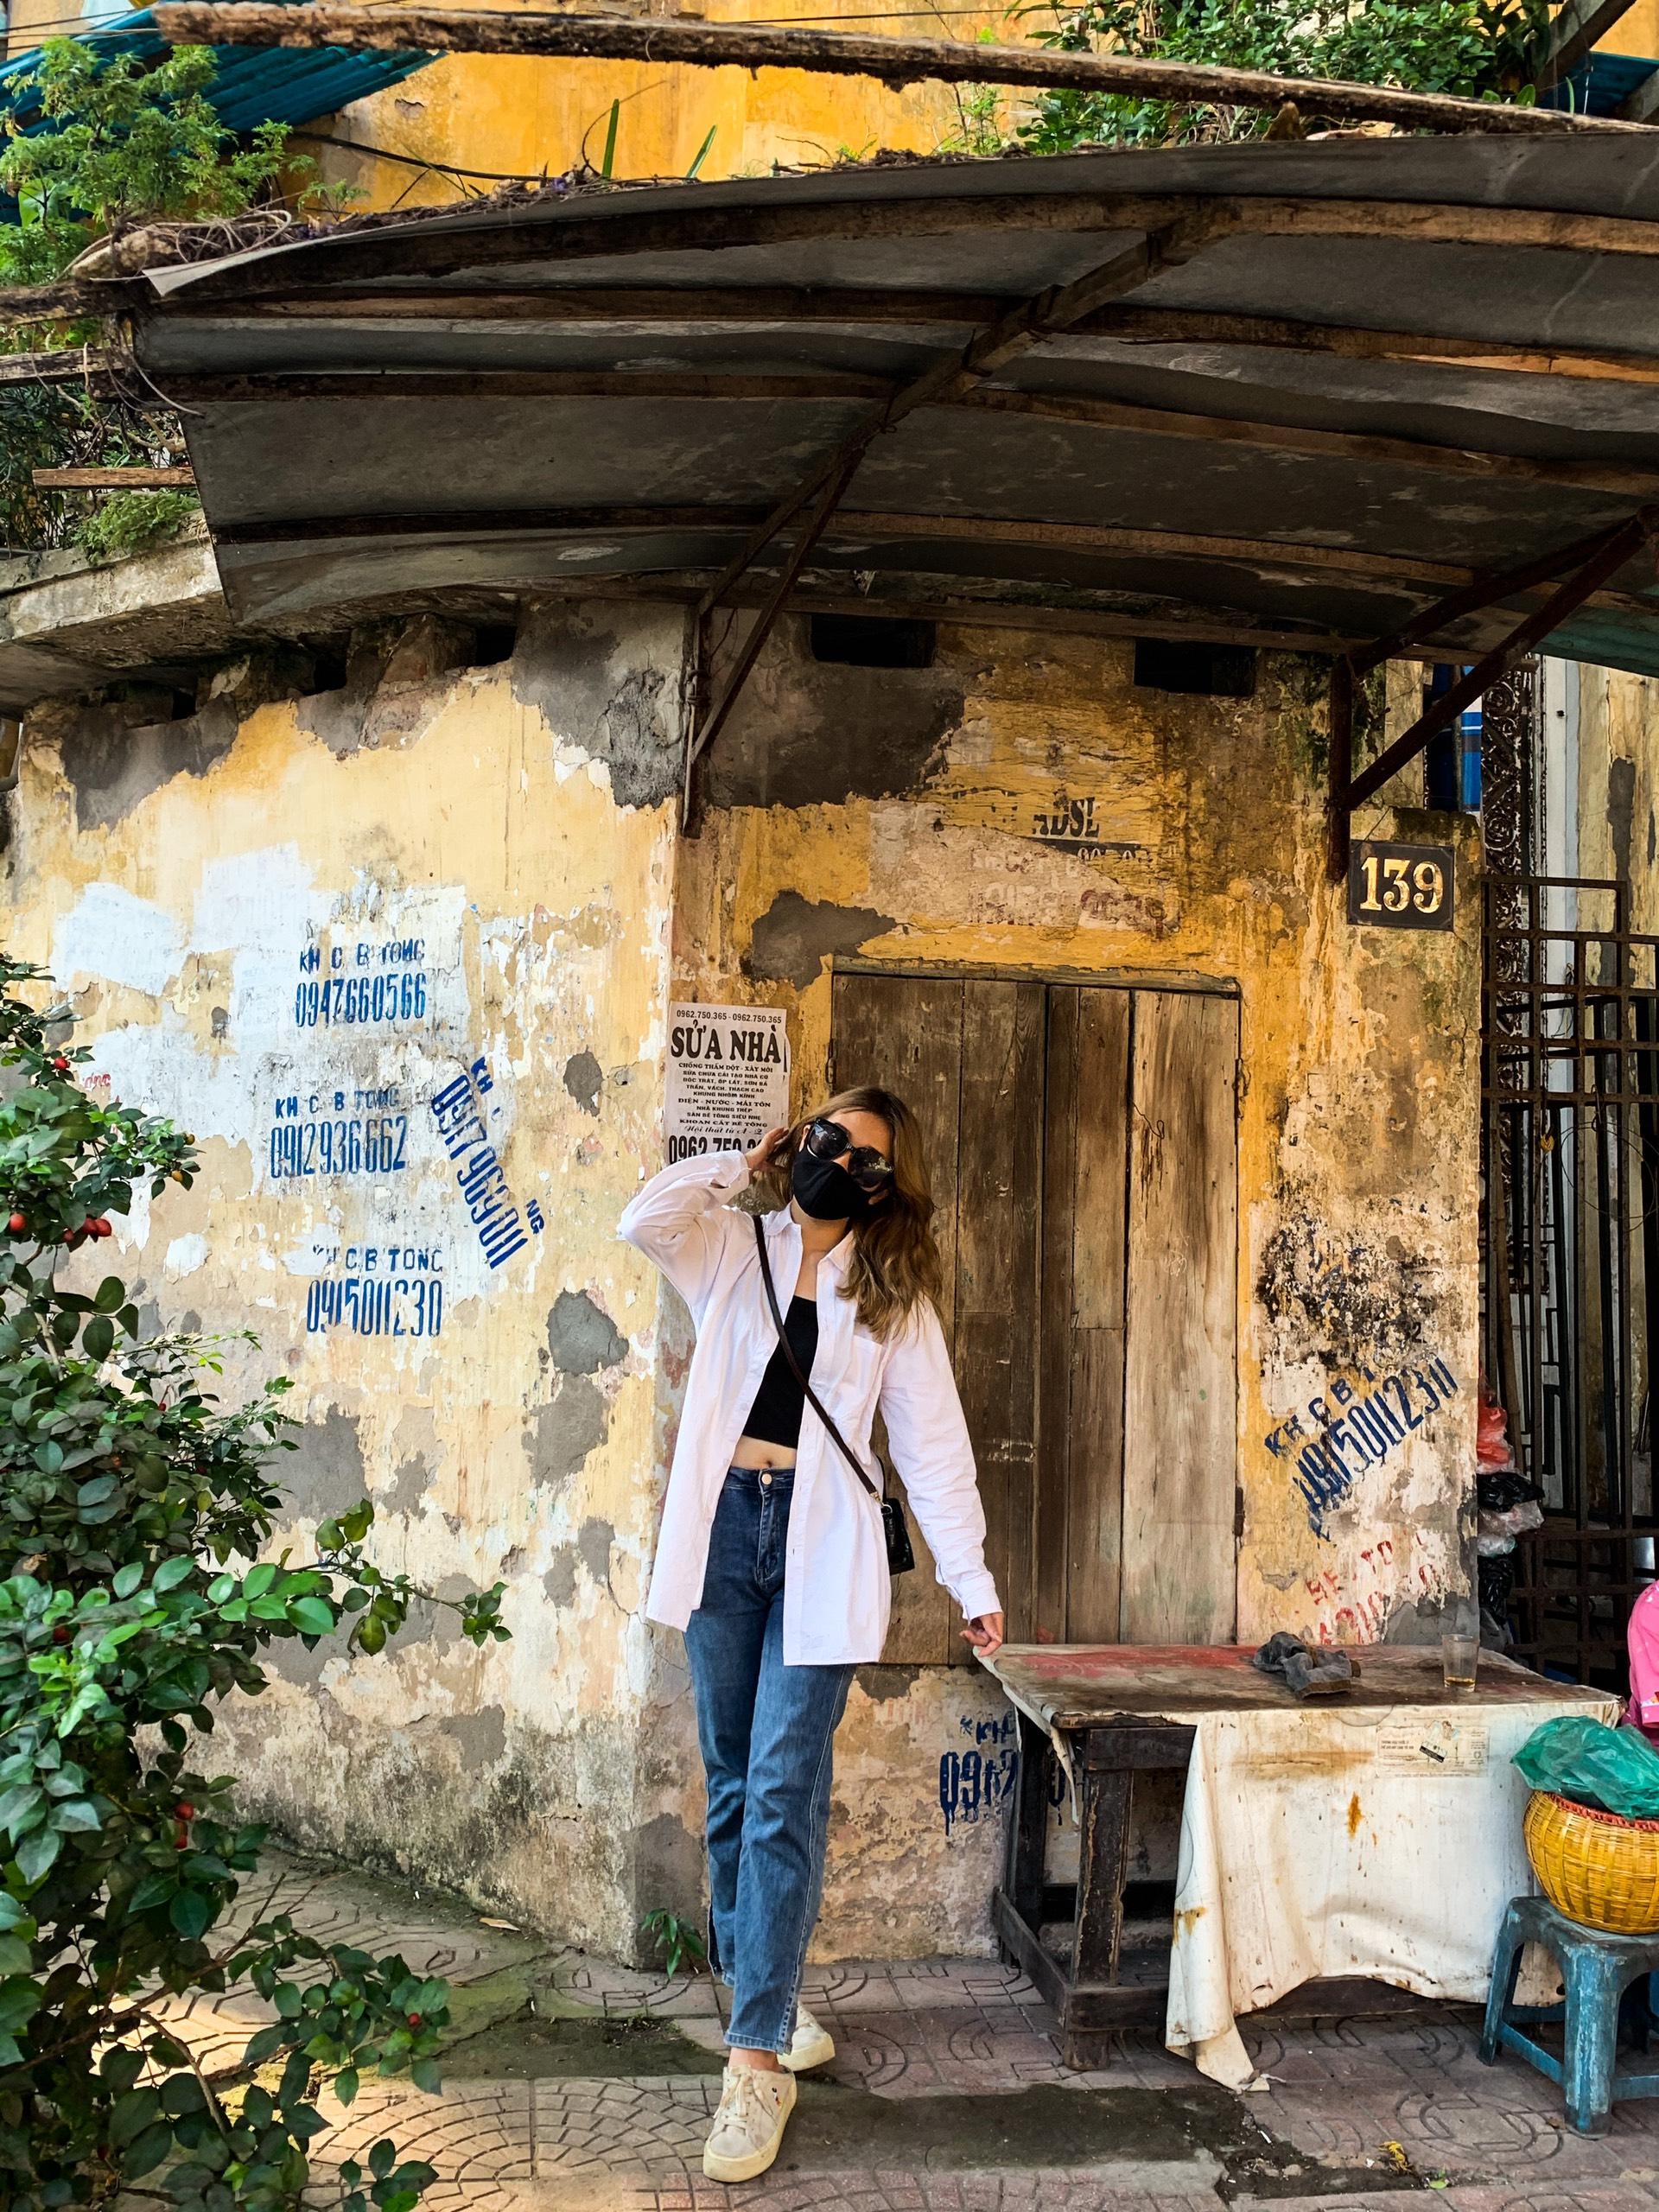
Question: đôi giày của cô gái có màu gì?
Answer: đôi giày có màu trắng